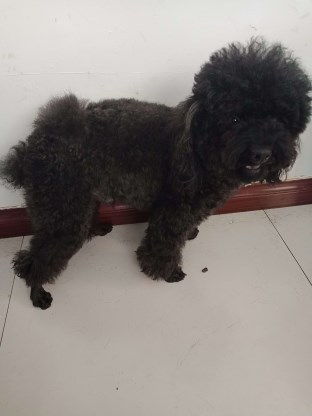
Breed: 7449-n000128-teddy